Tristan Rivière

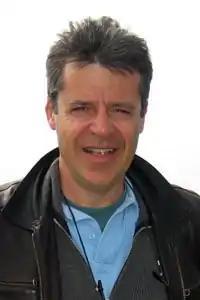
Tristan Rivière at Ushant Island, 2011

Tristan Rivière (born 1967) is a French mathematician, working on partial differential equations and the calculus of variations.